Znamenskaya Church (Dubrovitsy)

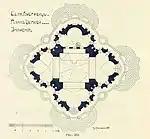
Cruciform plan (M.V. Krasovsky, 1910), showing the entrance (below), altar (top) and petal-shaped stairs

The renovated church was consecrated on August 27 (September 8, new style), 1850 by Metropolitan of Moscow and Kolomna Philaret (Drozdov). In memory of his visit to the church, he left a silver washbasin and dish, which were used in the liturgy.